Marc-Vivien Foé

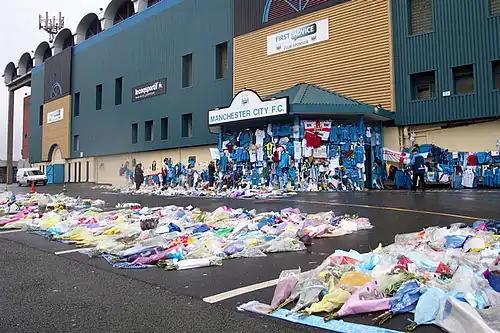
Tributes left at the front gates of Maine Road.

Foé was part of the Cameroon squad for the 2003 FIFA Confederations Cup. He played in wins against Brazil and Turkey and was rested for the match against the United States, with Cameroon having already qualified.